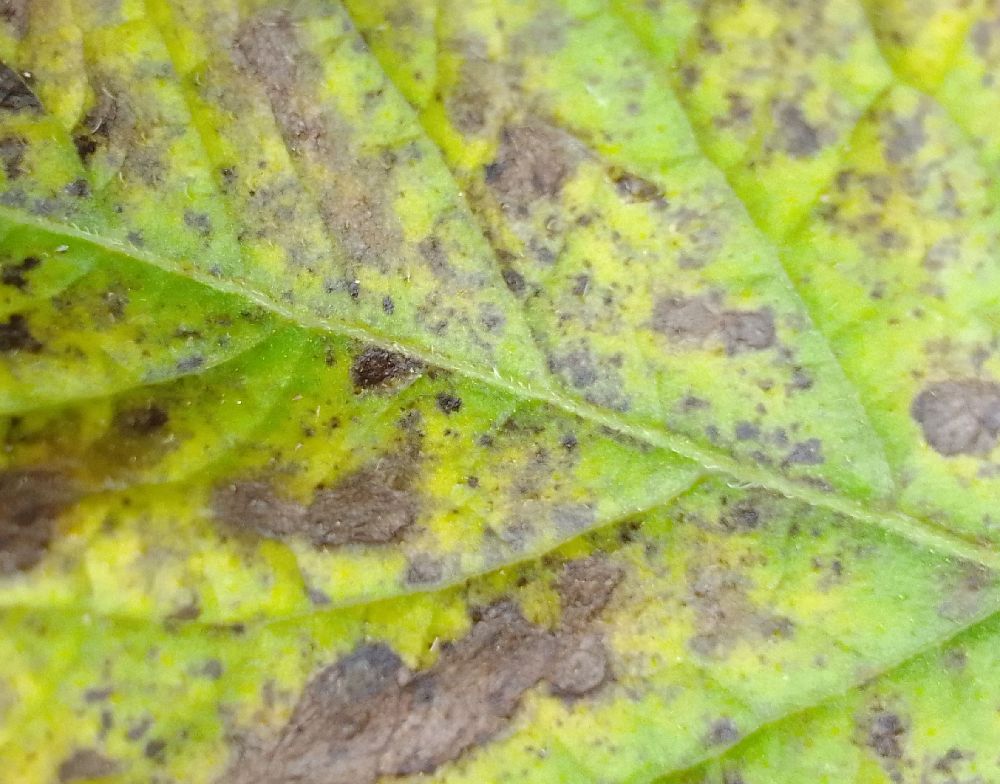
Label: Early blight